Danijel Pranjić

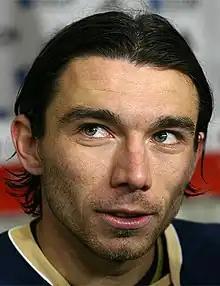
Pranjić in 2009

Danijel Pranjić (born 2 December 1981) is a Croatian professional football manager and former player. Being a versatile left-footed player, he could play all across the left wing and could also be used as a central midfielder.